Eino Uusitalo

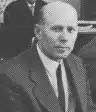
Eino Uusitalo

Eino Oskari Uusitalo (1 December 1924 – 19 March 2015) was a Finnish politician from the Centre Party.